Rocco DiSiglio

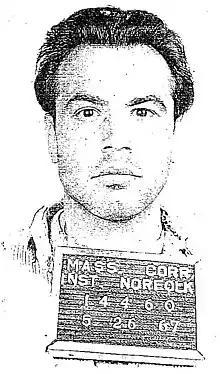
Sparring partner Americo Sacramone in 1967

Little is known about his personal life except that he was born in Newton. His professional boxing record does not even contain a birth date for him. There are also discrepancies in the spelling of his last name, both "DeSiglio" and "DiSiglio" have been used by sources. As a professional boxer he used the "DiSiglio" spelling. He also used the name "Rocky", a derivative of his given name "Rocco". As an amateur boxer before he became professional he trained with future professional boxers Anthony Veranis, Joseph Barboza, Tommy Sullivan, George W. Holden, Americo Sacramone, Edward G. Connors and Joe DeNucci. He weighed between 141 and 148 pounds. He was also a criminal associate of mafioso boxer Joseph Barboza, who would later lead Boston police to the site of his corpse.